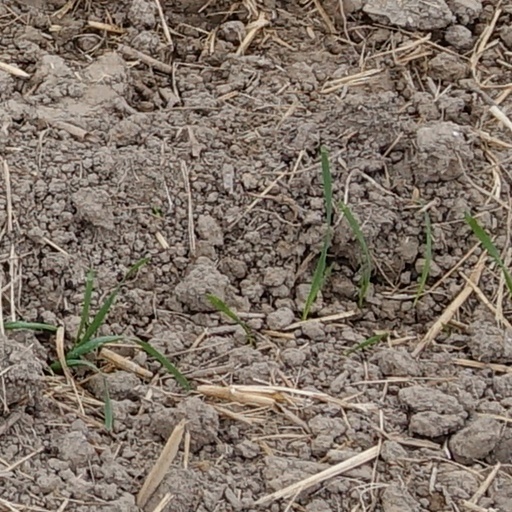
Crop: wheat